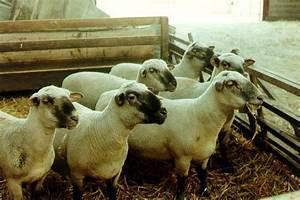
sheep